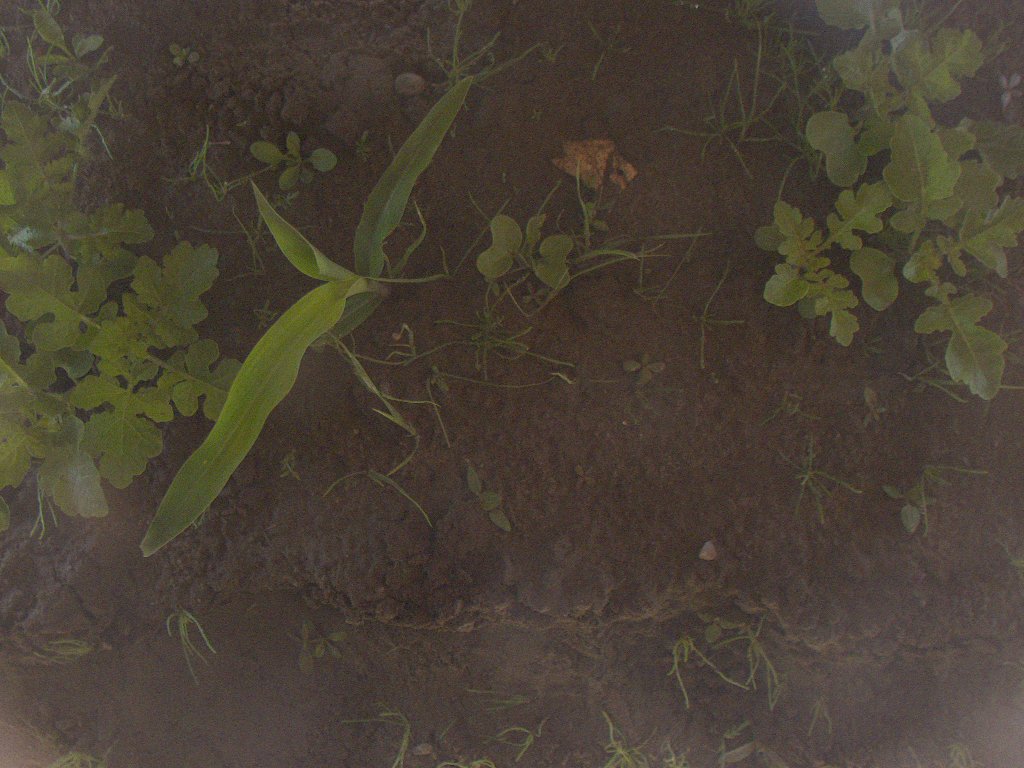
Crop: maize
Objects: maize, stem_maize